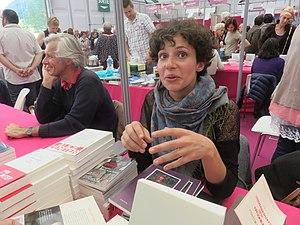
Alice Zeniter, au salon littéraire Les Mots Doubs de Besançon 2015
Livres dans la Boucle est un salon du livre annuel de Besançon, dans le Doubs en Bourgogne-Franche-Comté. Il est organisé depuis 2002 durant trois jours du mois de septembre dans le centre historique pour marquer la rentrée littéraire, avec plus de 200 invités écrivains pour près de 30 000 visiteurs.